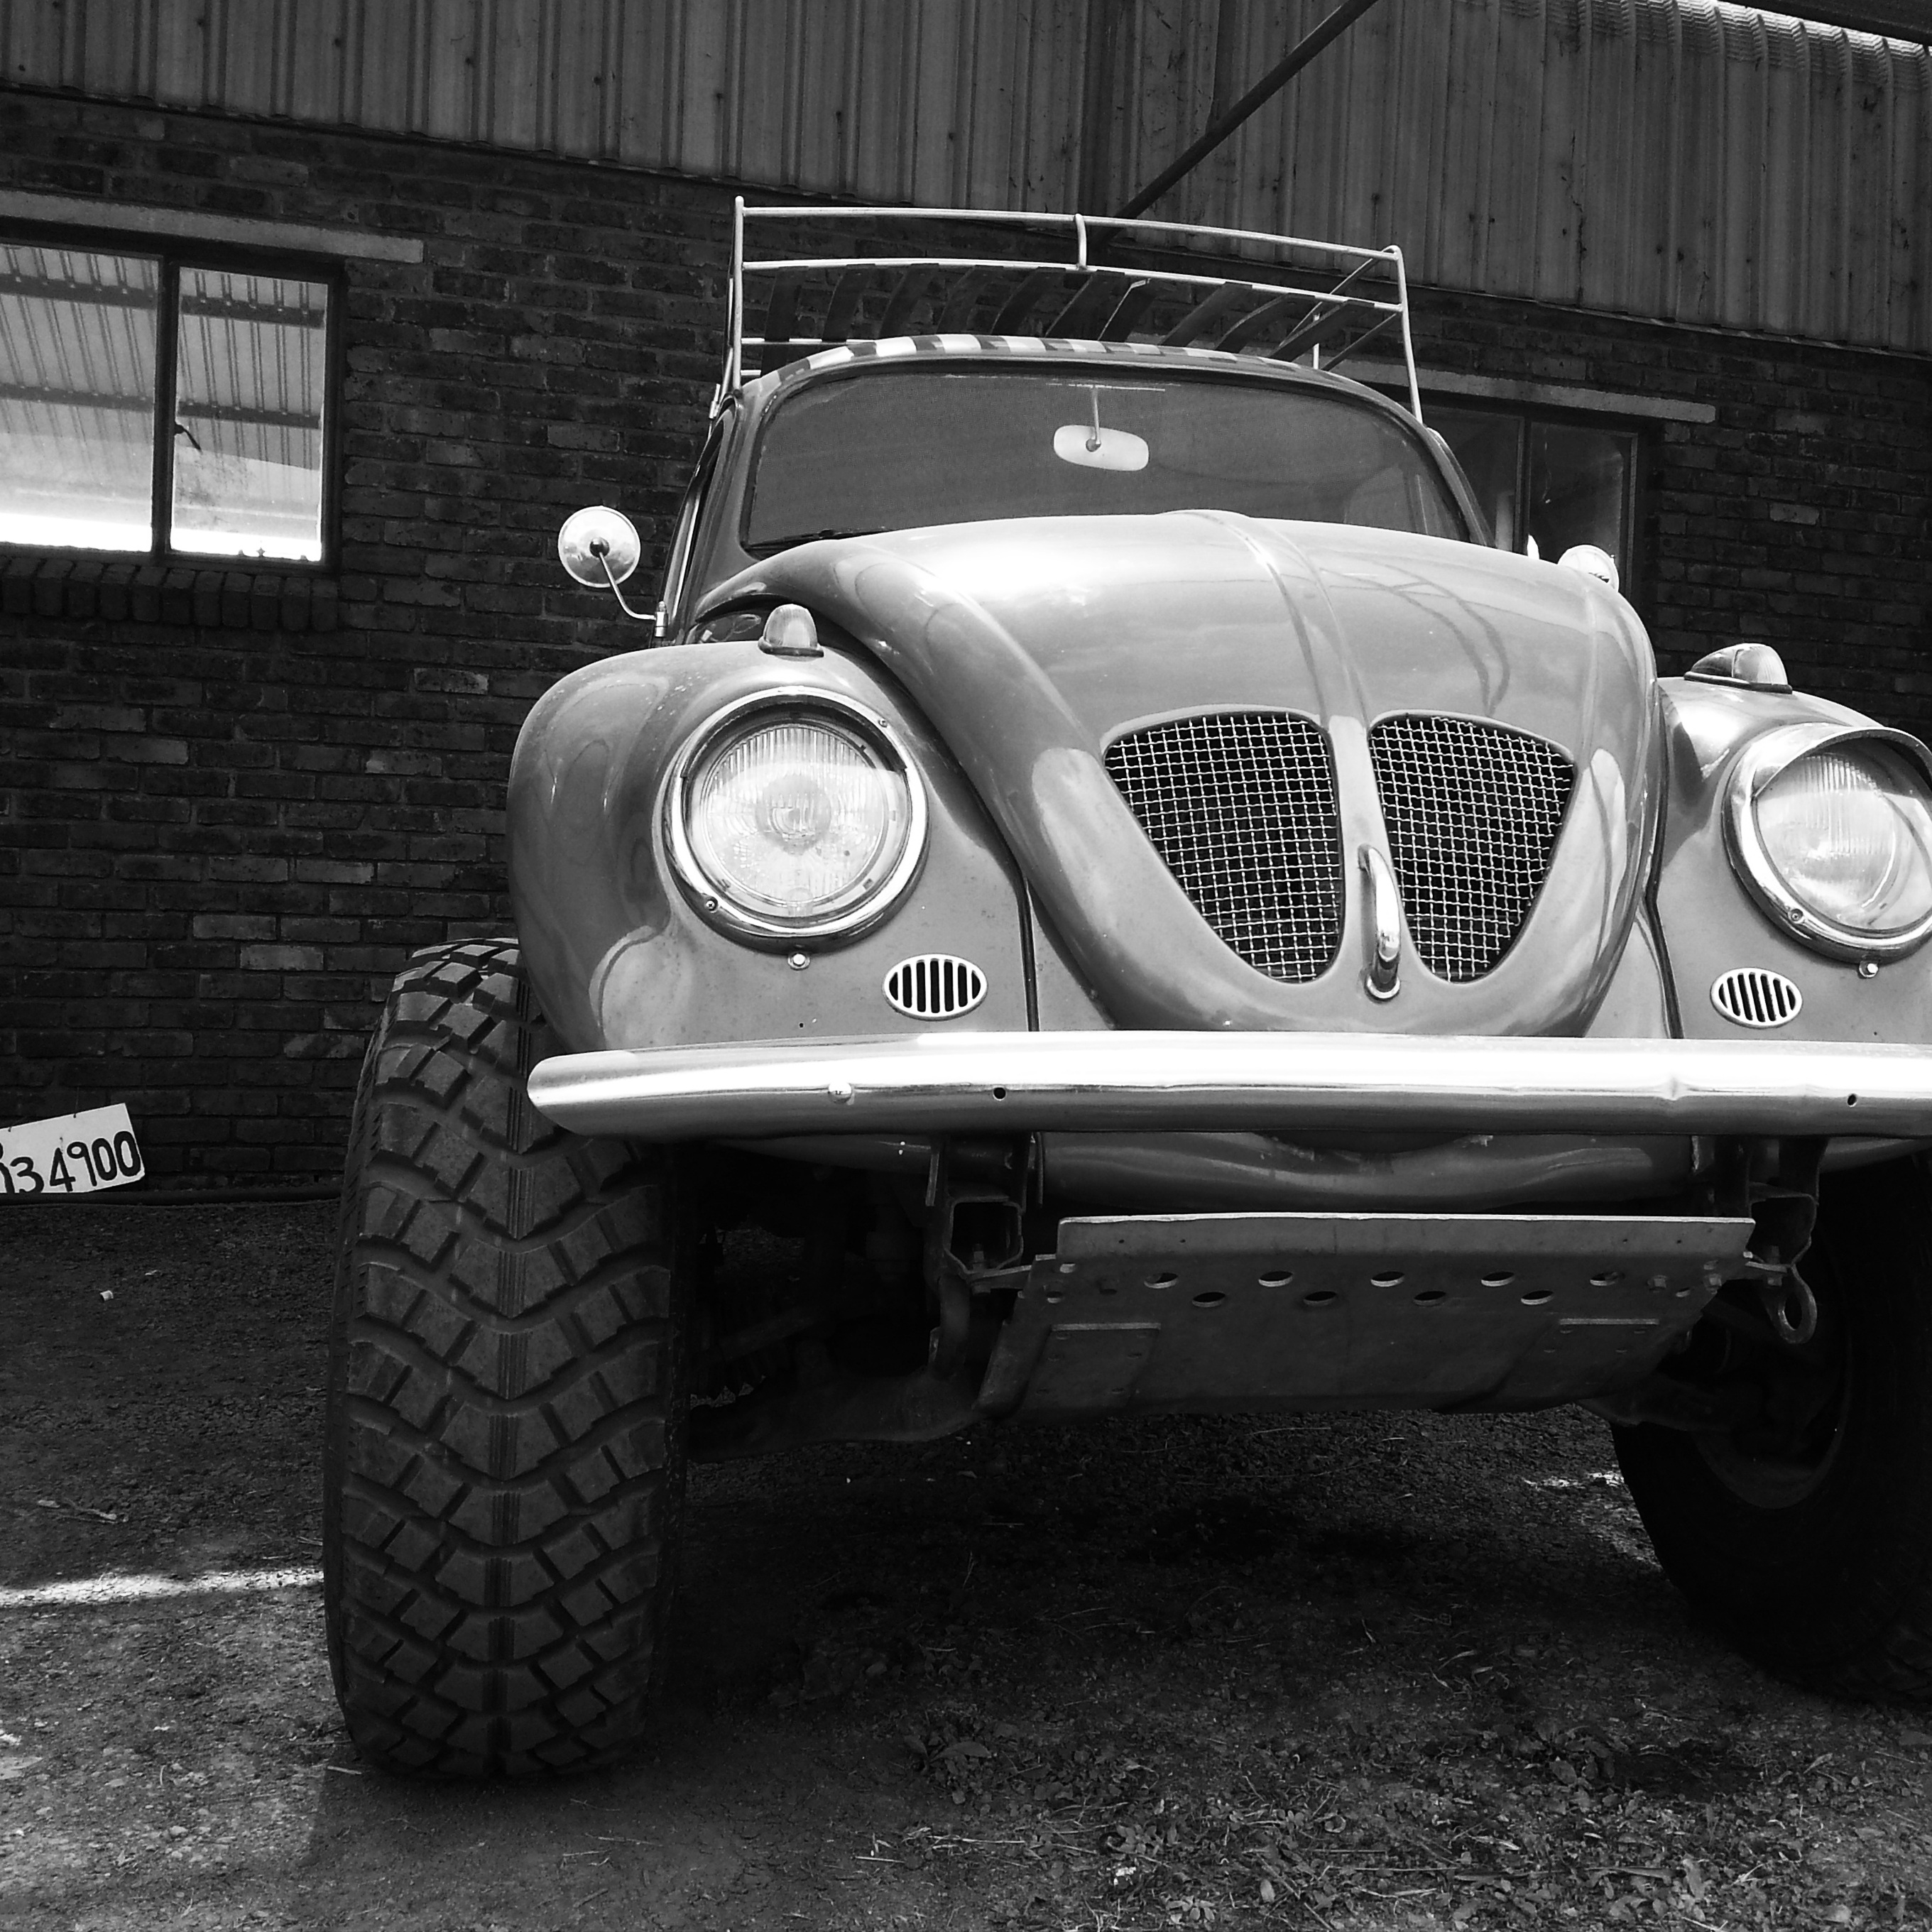
black and white, car, vintage, wheel, automobile, transportation, vehicle, auto, monochrome, toy, motor vehicle, vintage car, bumper, sedan, big, classic, antique car, city car, off road vehicle, land vehicle, monochrome photography, volkswagen beetle, automobile make, automotive exterior, compact car, automotive design, luxury vehicle, mid size car, subcompact car